Elisabeth Langgässer

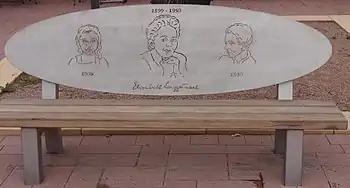
The Langgässer Bench in Alzey

Elisabeth Langgässer (23 February 1899 – 25 July 1950) was a German author and teacher. She is known for lyrical poetry and novels. Her short story "Saisonbeginn", for example, provides a graphically human portrayal of a 1930s German Alpine village erecting a sign forbidding the entry of Jews.